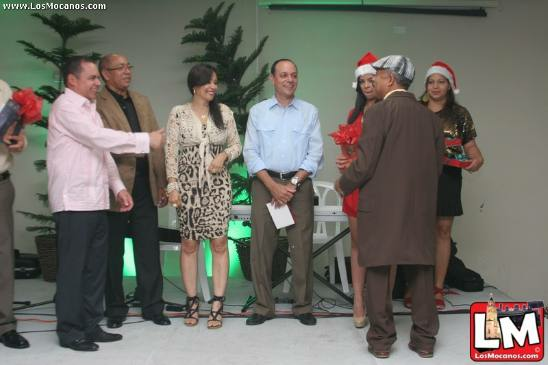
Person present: Yes